Zach McKinstry

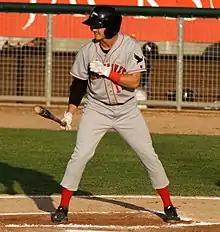
McKinstry with the Great Lakes Loons in 2016

The Los Angeles Dodgers selected McKinstry in the 33rd round of the 2016 Major League Baseball draft, and signed with the team on July 8. After beginning his career by playing four games with the Arizona League Dodgers, he was promoted to the Great Lakes Loons of the Class-A Midwest League, near where he attended college. He hit .261 in 41 games for the Loons and helped them win the league championship. In 2017, he played 17 games for Great Lakes, 82 for the Rancho Cucamonga Quakes and 15 for the Tulsa Drillers. Overall, he had a .239 batting average. He returned to the Loons to start 2018, but maintained a positive attitude about the demotion and improved his batting average and his walk ratio. He played in only 76 games in 2018, across the same three levels, with a .282 average while spending time on the disabled list.